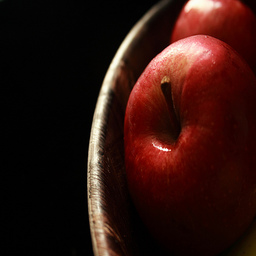
Label: Apple